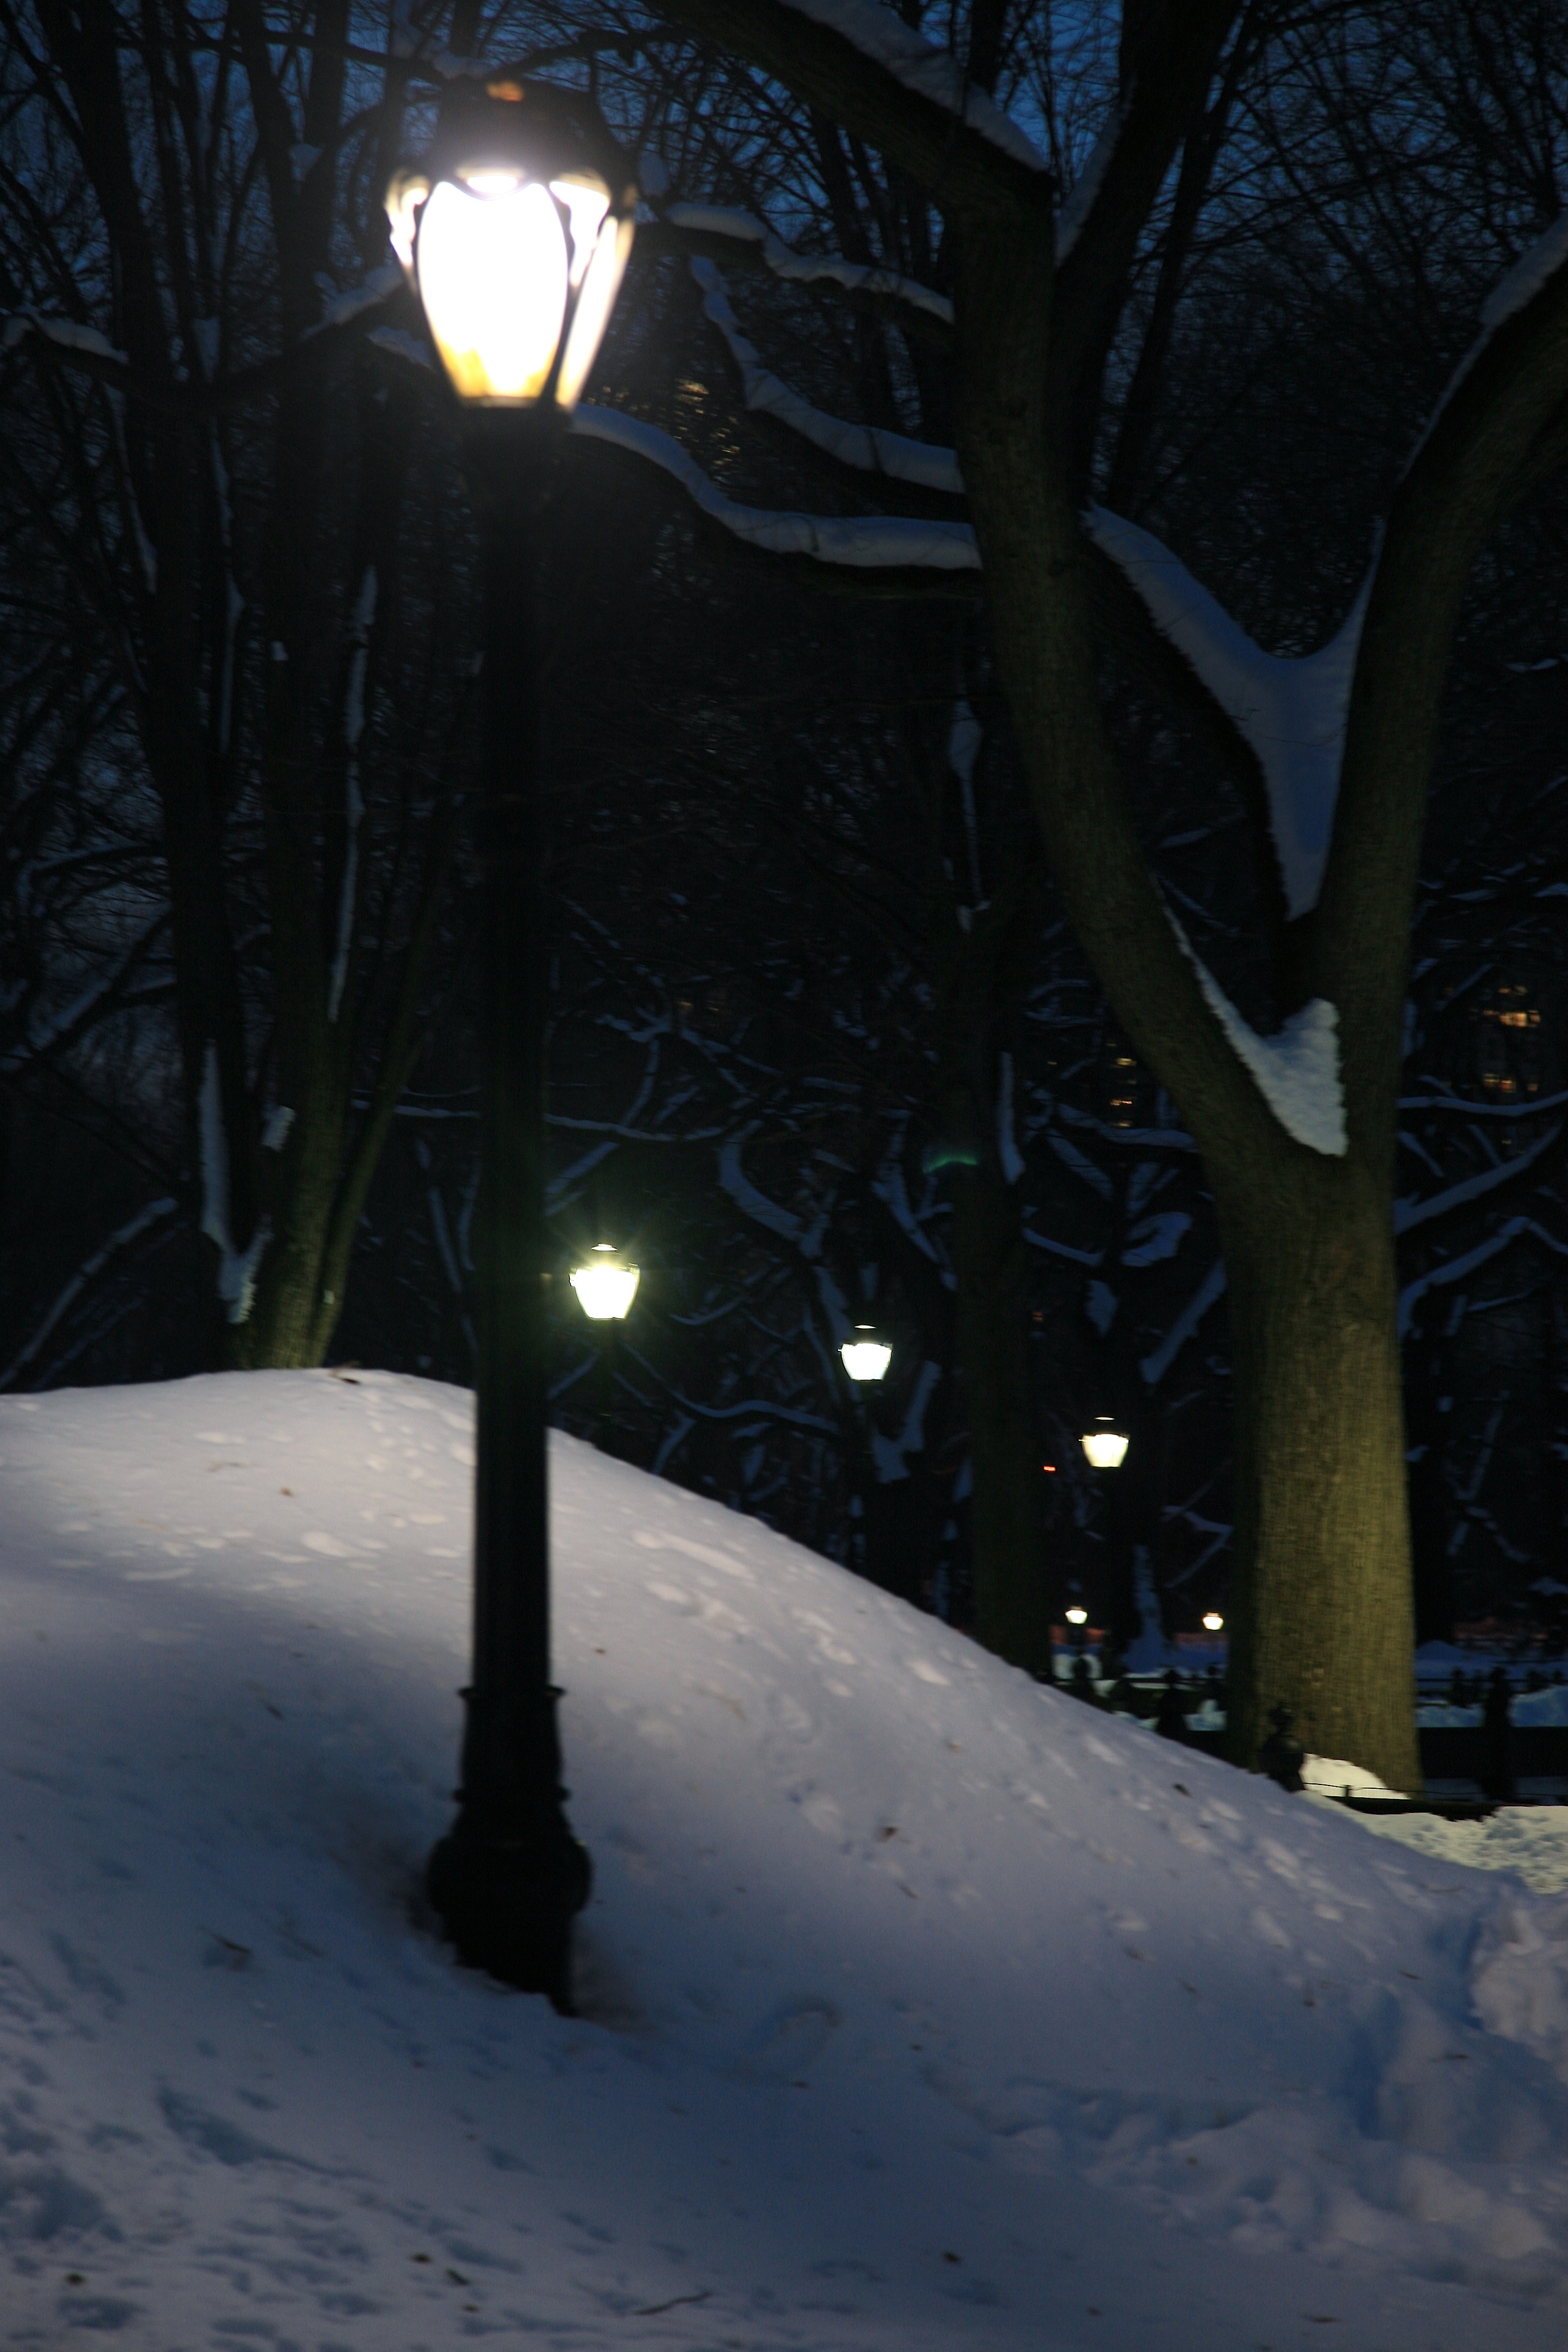
tree, snow, winter, light, night, sunlight, nyc, park, weather, darkness, lighting, season, newyork, newyorkcity, ny, centralpark, blizzard, freezing